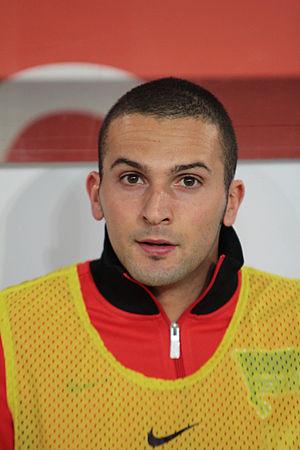
Ben Sahar né le 10 août 1989 à Holon, est un footballeur international israélien, jouant au poste d'attaquant ou d'ailier au Hapoël Beer-Sheva en LigaHaAl.